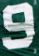
Number: 9